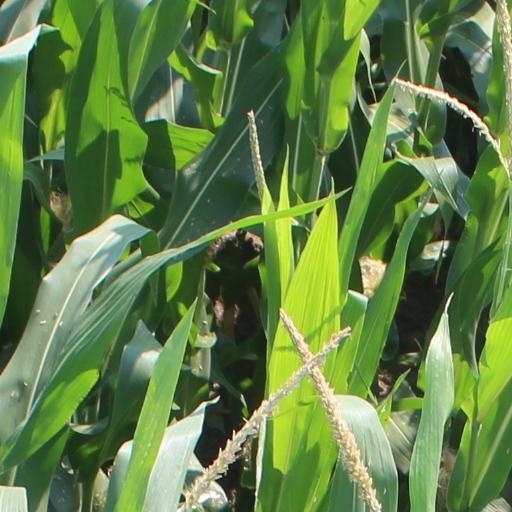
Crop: maize; corn